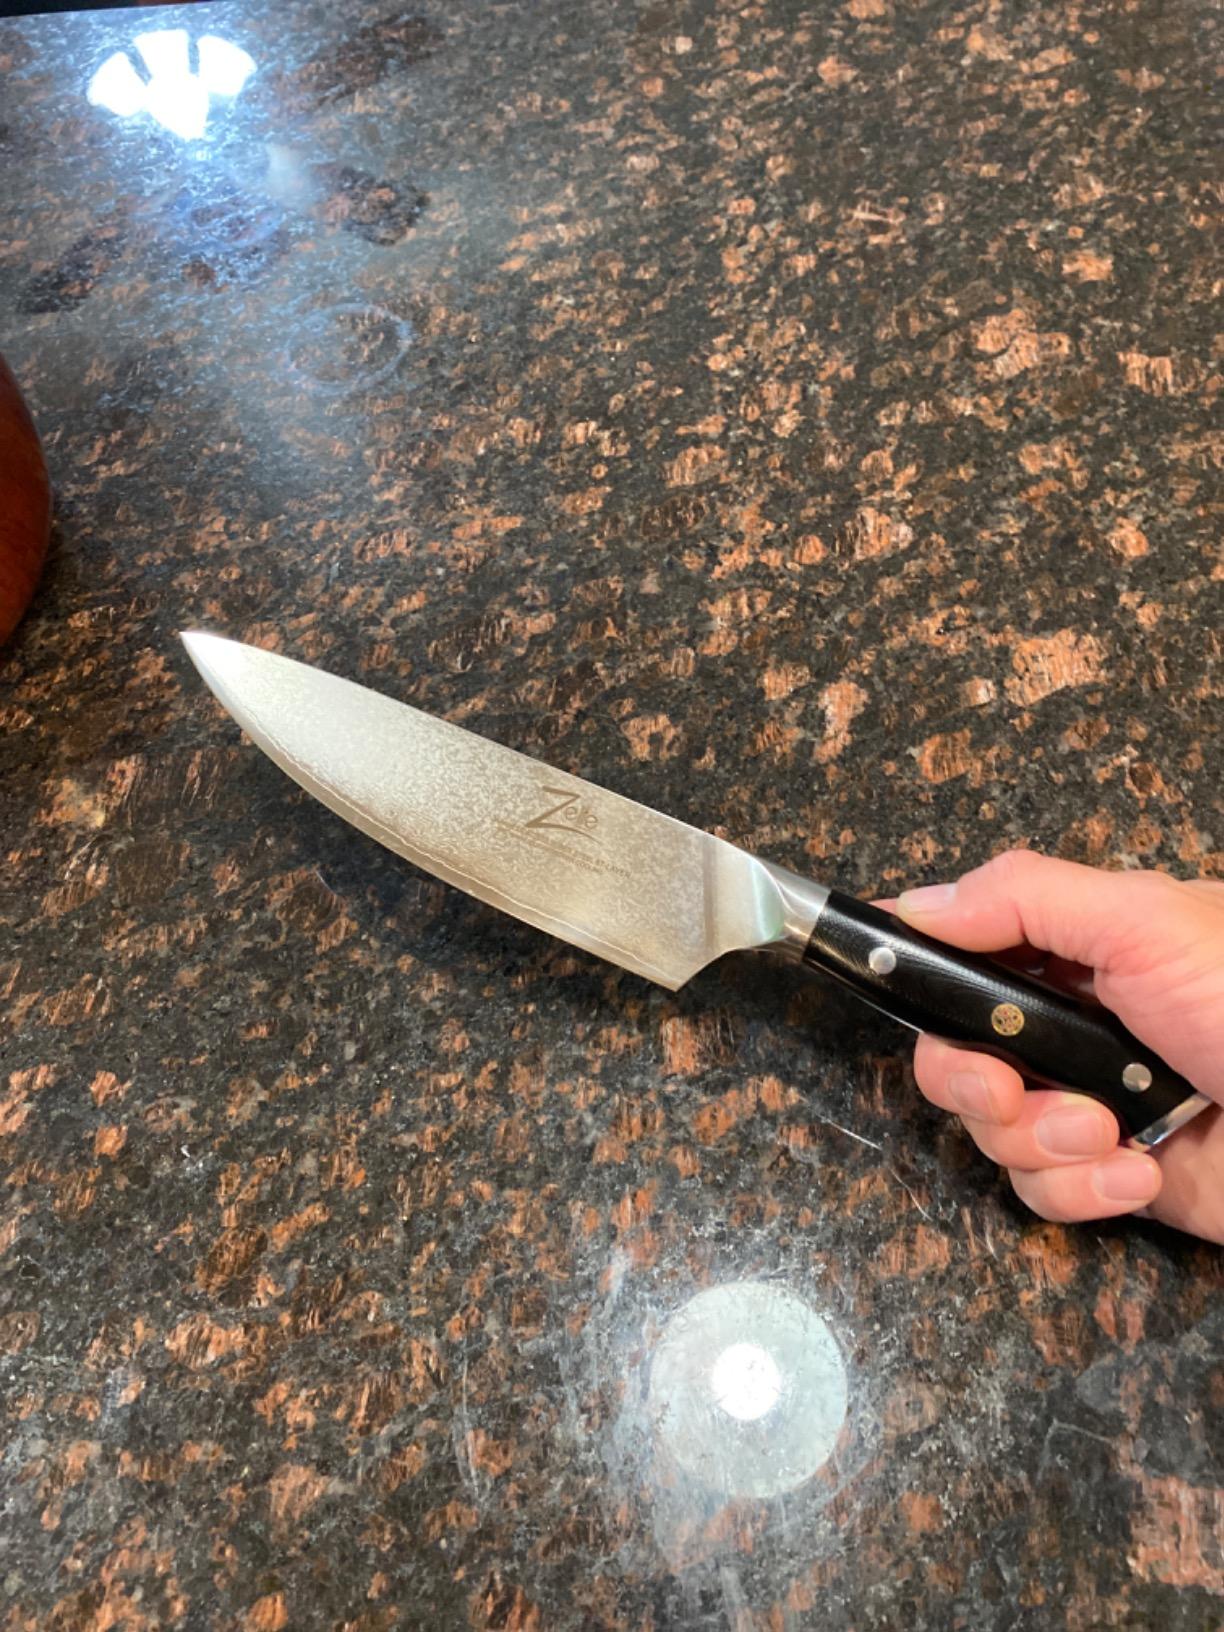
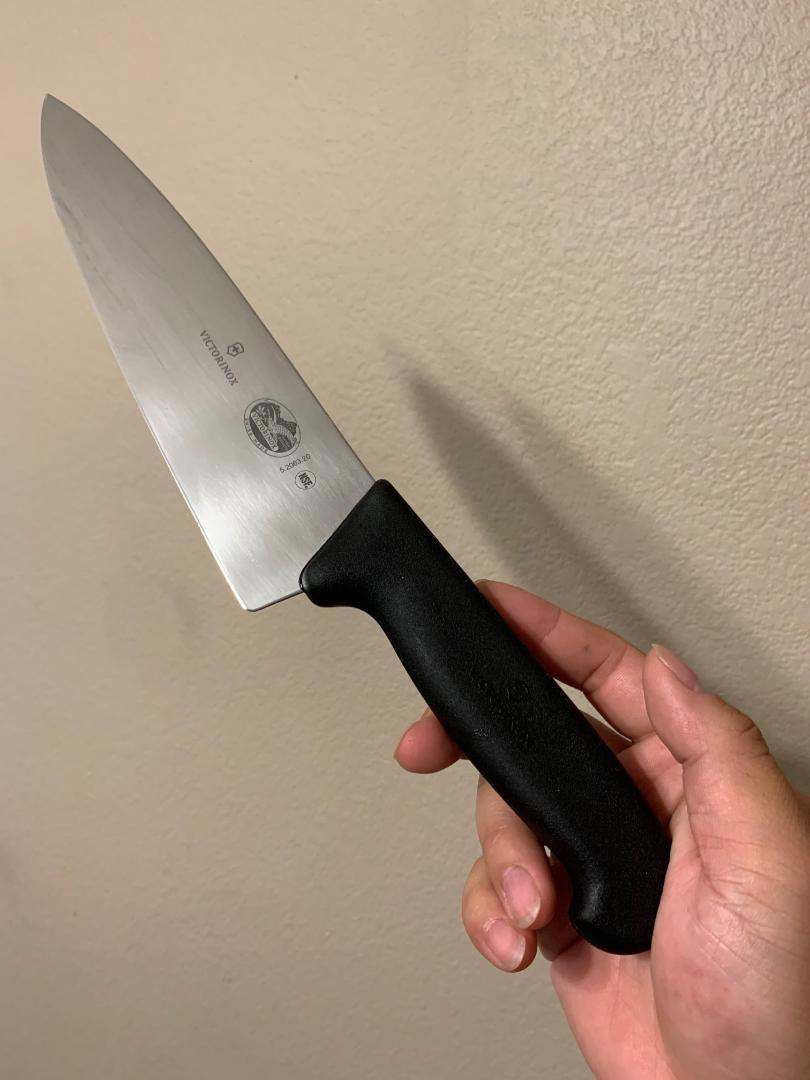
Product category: items_knife
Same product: no